Railways in Sydney

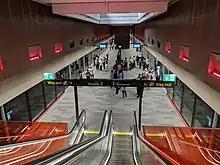
Hills Showground station on the Sydney Metro Northwest line.

Some former heavy rail lines, as mentioned above, have been converted to light rail.